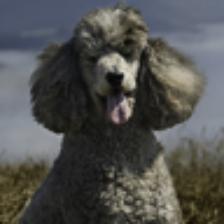
Label: NonHuman